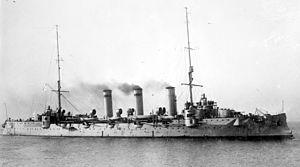
La classe Bogatyr est une classe de quatre croiseurs protégés construits pour la Marine impériale de Russie au début du XXᵉ siècle. Deux rejoignent la flotte de la Baltique et les deux autres la flotte de la mer noire. Ils connaissent des fortunes diverses, participant à la bataille de Tsushima ou à la guerre civile russe ; certains sont coulés durant ces conflits, d'autres intègrent par la suite la flotte de l'Armée blanche ou la marine soviétique.
Le Bogatyr est un croiseur protégé, navire de tête de sa classe. Il est construit pour la Marine impériale de Russie par la compagnie Ag Vulcan à Hambourg. Dans le programme de construction de 1898, la marine de Russie commanda trois croiseurs de classe Bogatyr. Un bogatyr est un chevalier russe, héros du Moyen Âge.